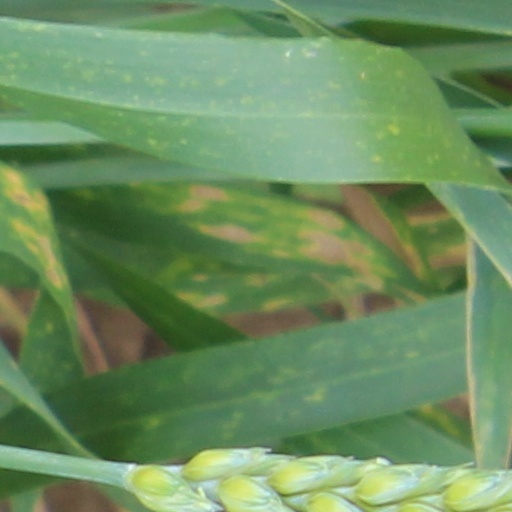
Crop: wheat